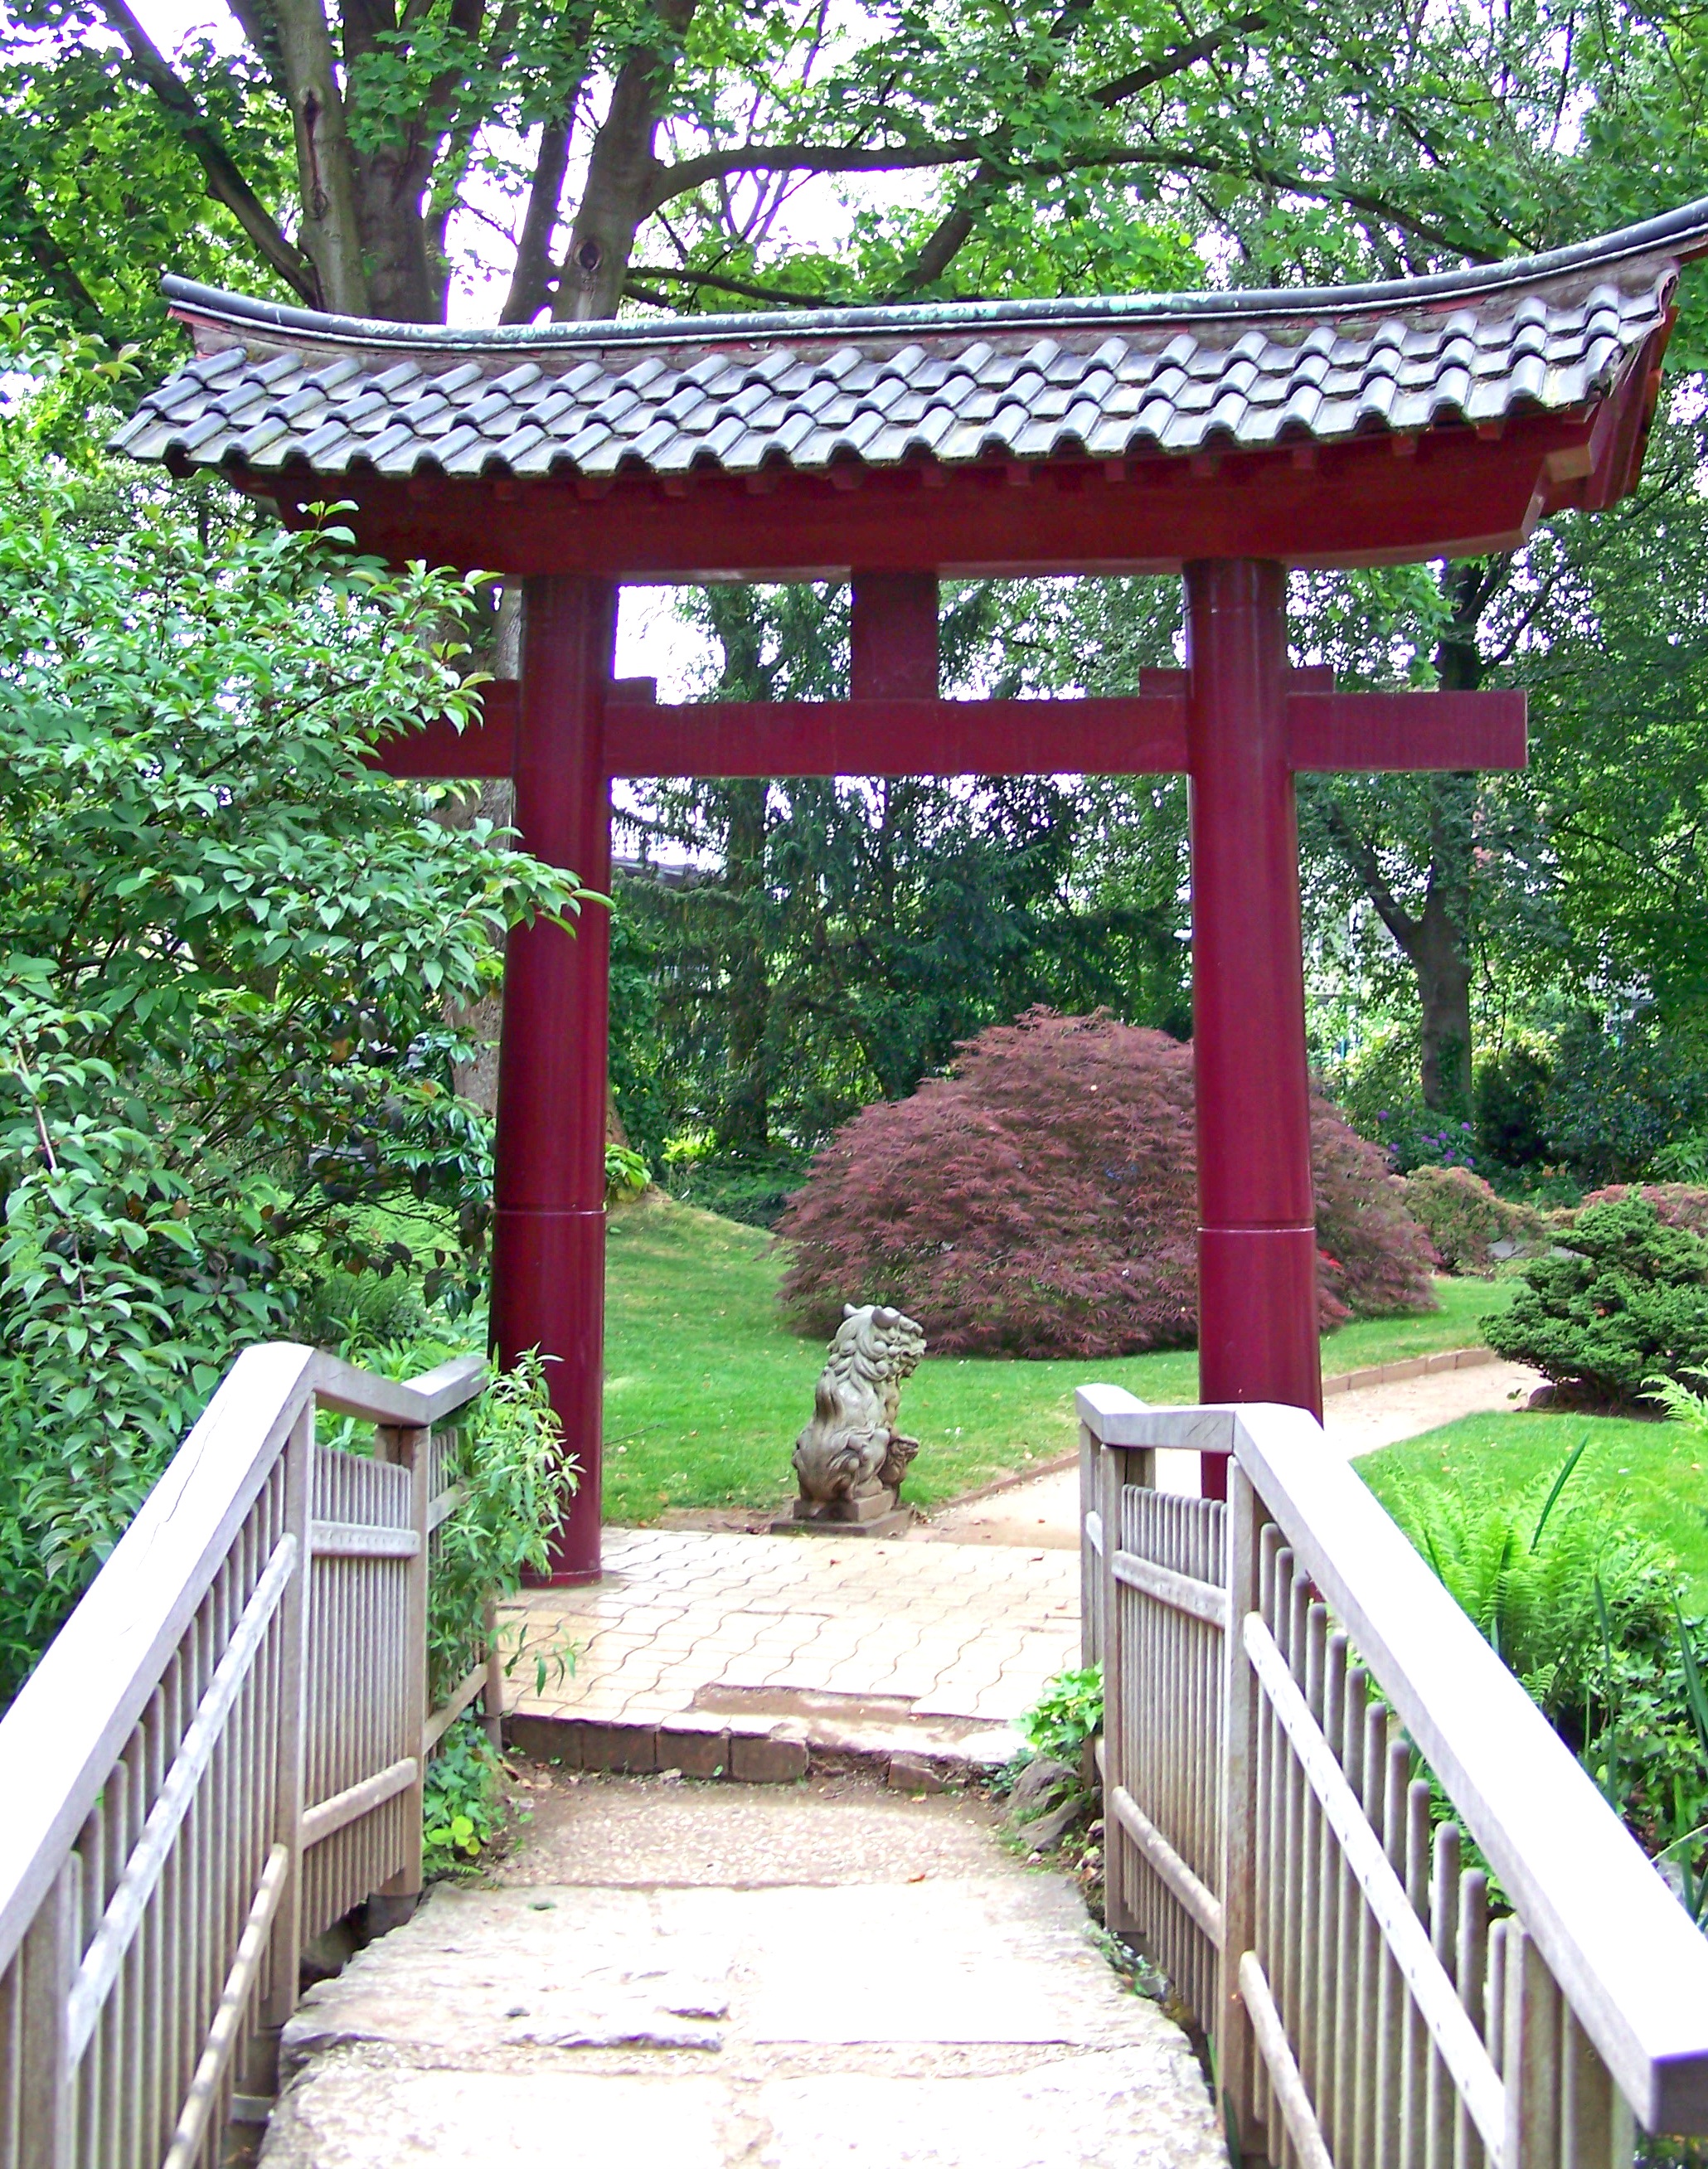
landscape, bridge, porch, web, cottage, backyard, gazebo, garden, japan, japanese garden, archway, shrine, yard, away, pergola, wooden bridge, shinto shrine, outdoor structure